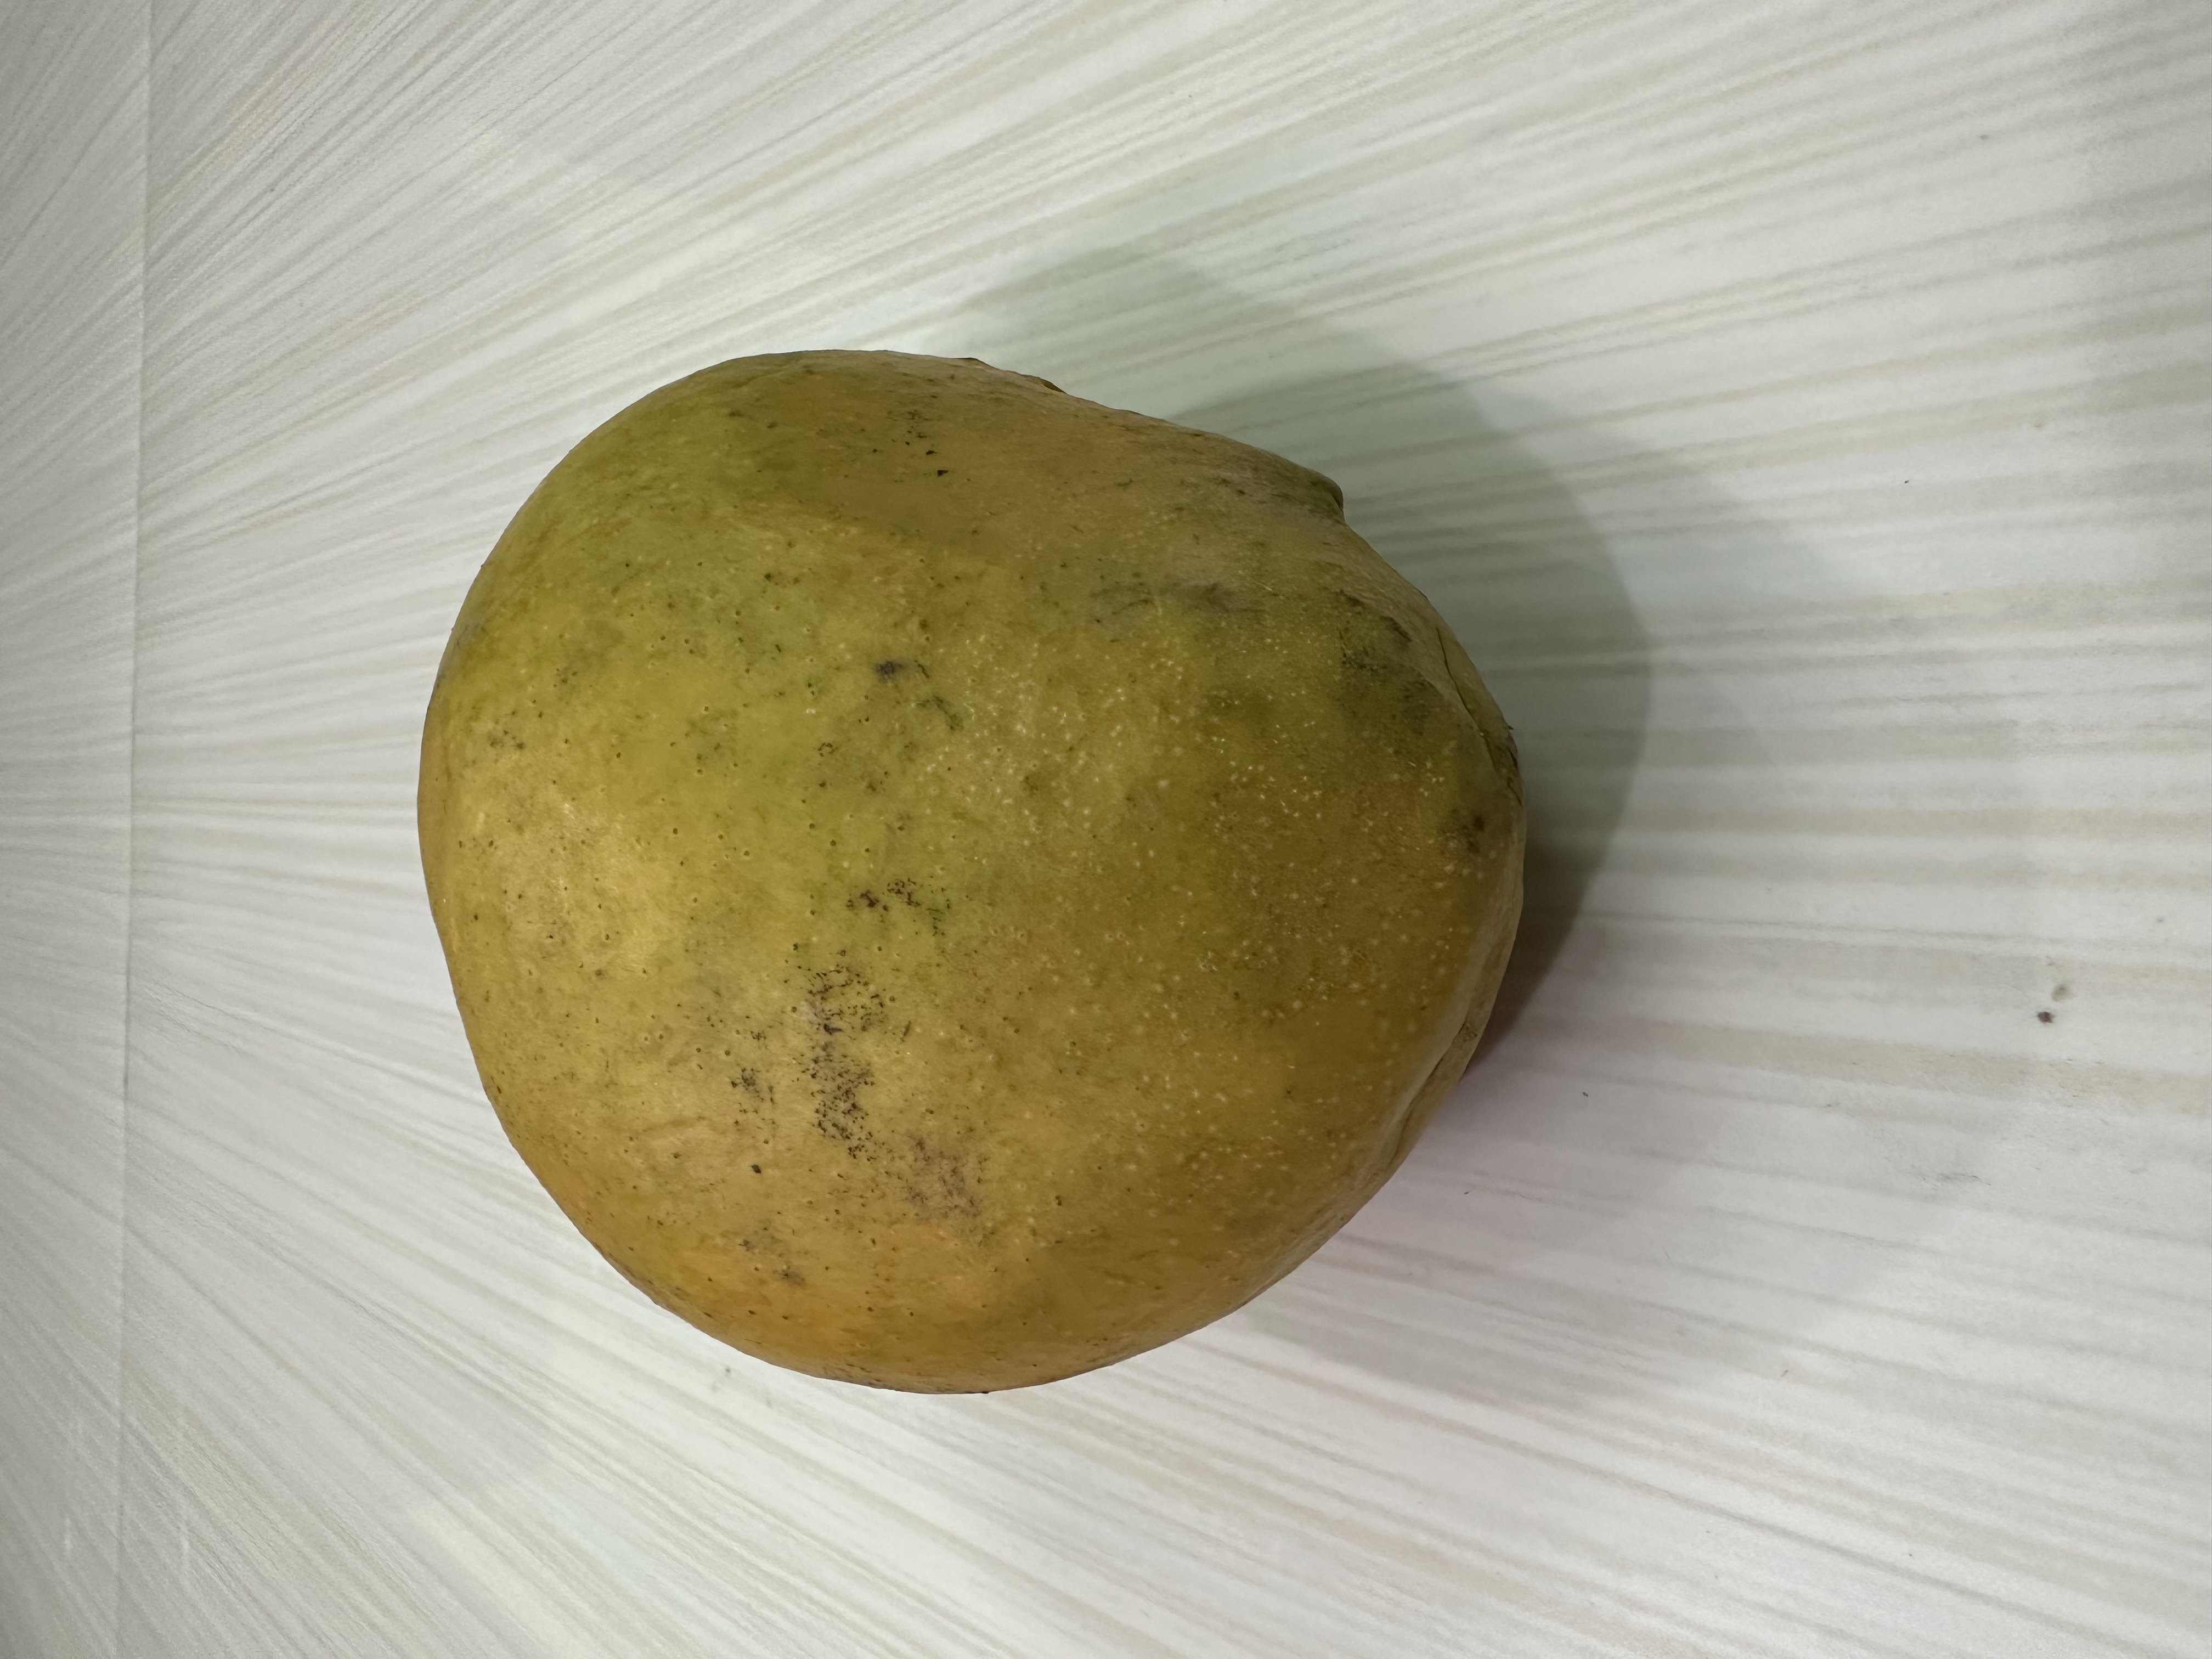
Mango variety: Bari-4